Imperial Seal of the Mongols

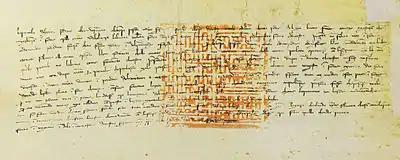
Translation of Oljeitu's message by Buscarello de Ghizolfi, on the back of the letter (visible here).

The Imperial Seal of the Mongols is a seal (tamgha) that was used by the Mongols. The imperial seals, bearing inscriptions in Mongolian script or other scripts, were used in the Mongol Empire, the Yuan dynasty, and the Northern Yuan dynasty, among others.